Akai MPC

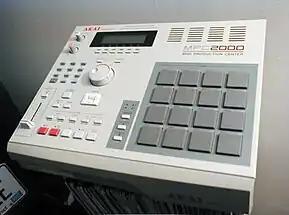
An MPC2000

Instead of the switches and small hard buttons of earlier devices, the MPC has a 4x4 grid of large pressure-sensitive rubber pads which can be played similarly to a keyboard. The interface was simpler than those of competing instruments, and can be connected to a normal sound system, without the need for a studio. According to "Vox", "Most importantly, it wasn't an enormous, stationary mixing panel with as many buttons as an airplane cockpit."